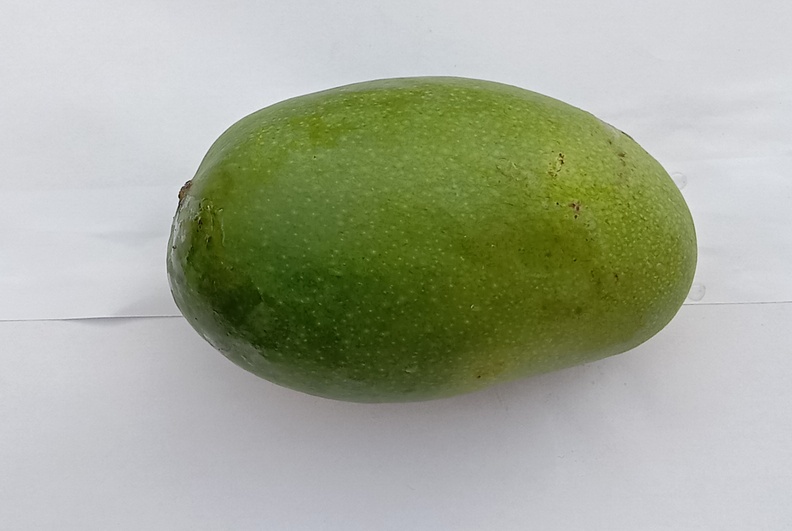
Mango variety: Dosehri